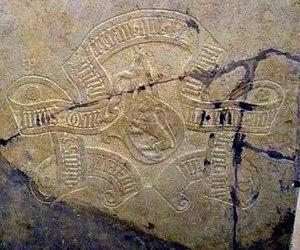
Oluf Håkonsen ou Olav Håkonsson est un prince de la maison de Bjälbo né en 1370 et mort le 3 août 1387. Il est roi de Danemark sous le nom d'Oluf II de 1376 à sa mort en 1387 et roi de Norvège sous le nom d'Olav IV de 1380 à sa mort. Il prétend également au trône de Suède à partir de 1385 contre Albert de Mecklembourg.